Buriram United F.C.

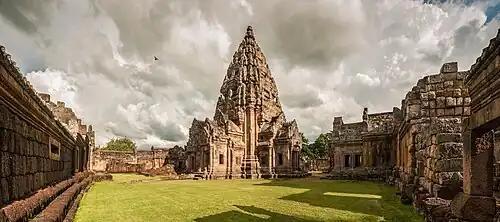
The ancient stone castle from Phanom Rung Historical Park serves as a symbol for the team. The club logo incorporates elements from the historical ancient stone castle Phanom Rung.

In 2014, under Spanish head coach Alejandro Menéndez, Buriram United became the first Thai club to achieve the quadruple by winning 4 trophies in the calendar year. The campaign included the titles of Kor Royal Cup, Thai League T1, Thai FA Cup and Thai League Cup. The league season was also finished with the first invincible title for the club, the second Thai team to have achieved such a feat, after Muangthong United in 2012.